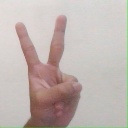
अक्षर: क